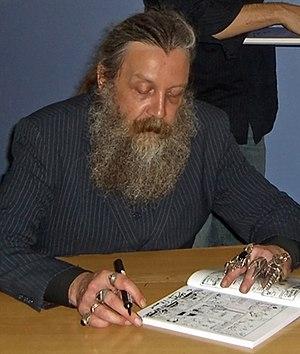
Entertainment Comics, plus connue sous le nom d’EC Comics, est une maison d'édition américaine de bande dessinée qui connut son heure de gloire durant la première partie des années 1950 avec la publication de comic books d'horreur, d'aventures, d'humour et de science-fiction.
DC Comics est l'une des principales maisons d’édition américaines de comics. DC Comics fait partie du conglomérat WarnerMedia. Les initiales « DC » sont une abréviation de « Detective Comics », mais ont aussi été « détournées » de leur sens originel par Marvel Comics pour désigner DC comme la « Distinguée concurrence ». DC comporte plusieurs filiales, notamment Vertigo, plutôt dédiée au fantastique, et Wildstorm, plutôt dédiée à la science-fiction et aux aventures de super-héros plus modernes.
V pour Vendetta est un film américano-germano-britannique, réalisé par James McTeigue et sorti en 2006. C'est une adaptation du roman graphique V pour Vendetta d'Alan Moore et David Lloyd. Le scénario est dû aux Wachowski.
Alan Moore [ˈælən mʊə], né le 18 novembre 1953 à Northampton, est un scénariste de bande dessinée et écrivain britannique dont les œuvres les plus connues sont les comics Watchmen, V pour Vendetta et From Hell.
Le Nyctalope est un personnage de fiction français créé par Jean de la Hire. Tirant son nom de sa vision parfaite en pleine nuit, cet aventurier vit ses exploits grâce à ses activités d'explorateur, de détective, ainsi que d'agent des services secrets français.